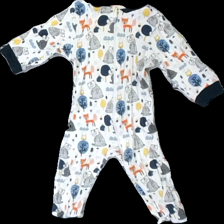
View: front
Type: Pajamas
Category: Children
Brand: Not in the list
Brand text on label: tiny one
Colors: White, Black, Blue, Multicolor
Material: 100% cotton
Pattern: Animal print
Cut: Regular
Size: 68
Season: All
Damage location: bottom left
Damage 2 location: bottom left
Damage 3 location: middle center
Price range: <50
Recommended usage: Export
Description: vit pyjamas med djur på, urtvättad + nopprig
Comment: urtvättad